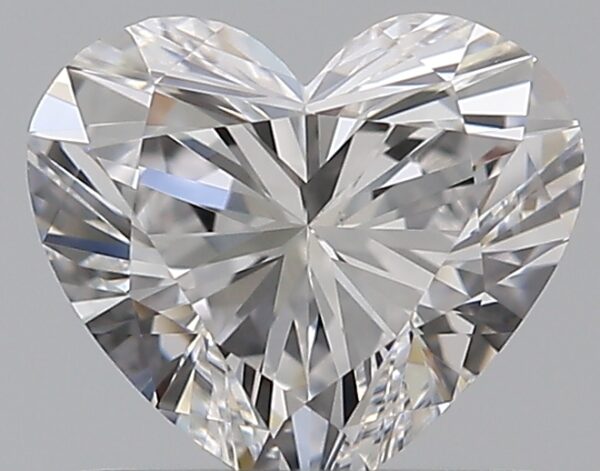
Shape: heart
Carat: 0.7
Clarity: VS2
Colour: E
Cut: EX
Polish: EX
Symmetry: VG
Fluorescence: M
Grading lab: GIA
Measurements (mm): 5.47 x 6.21 x 3.58